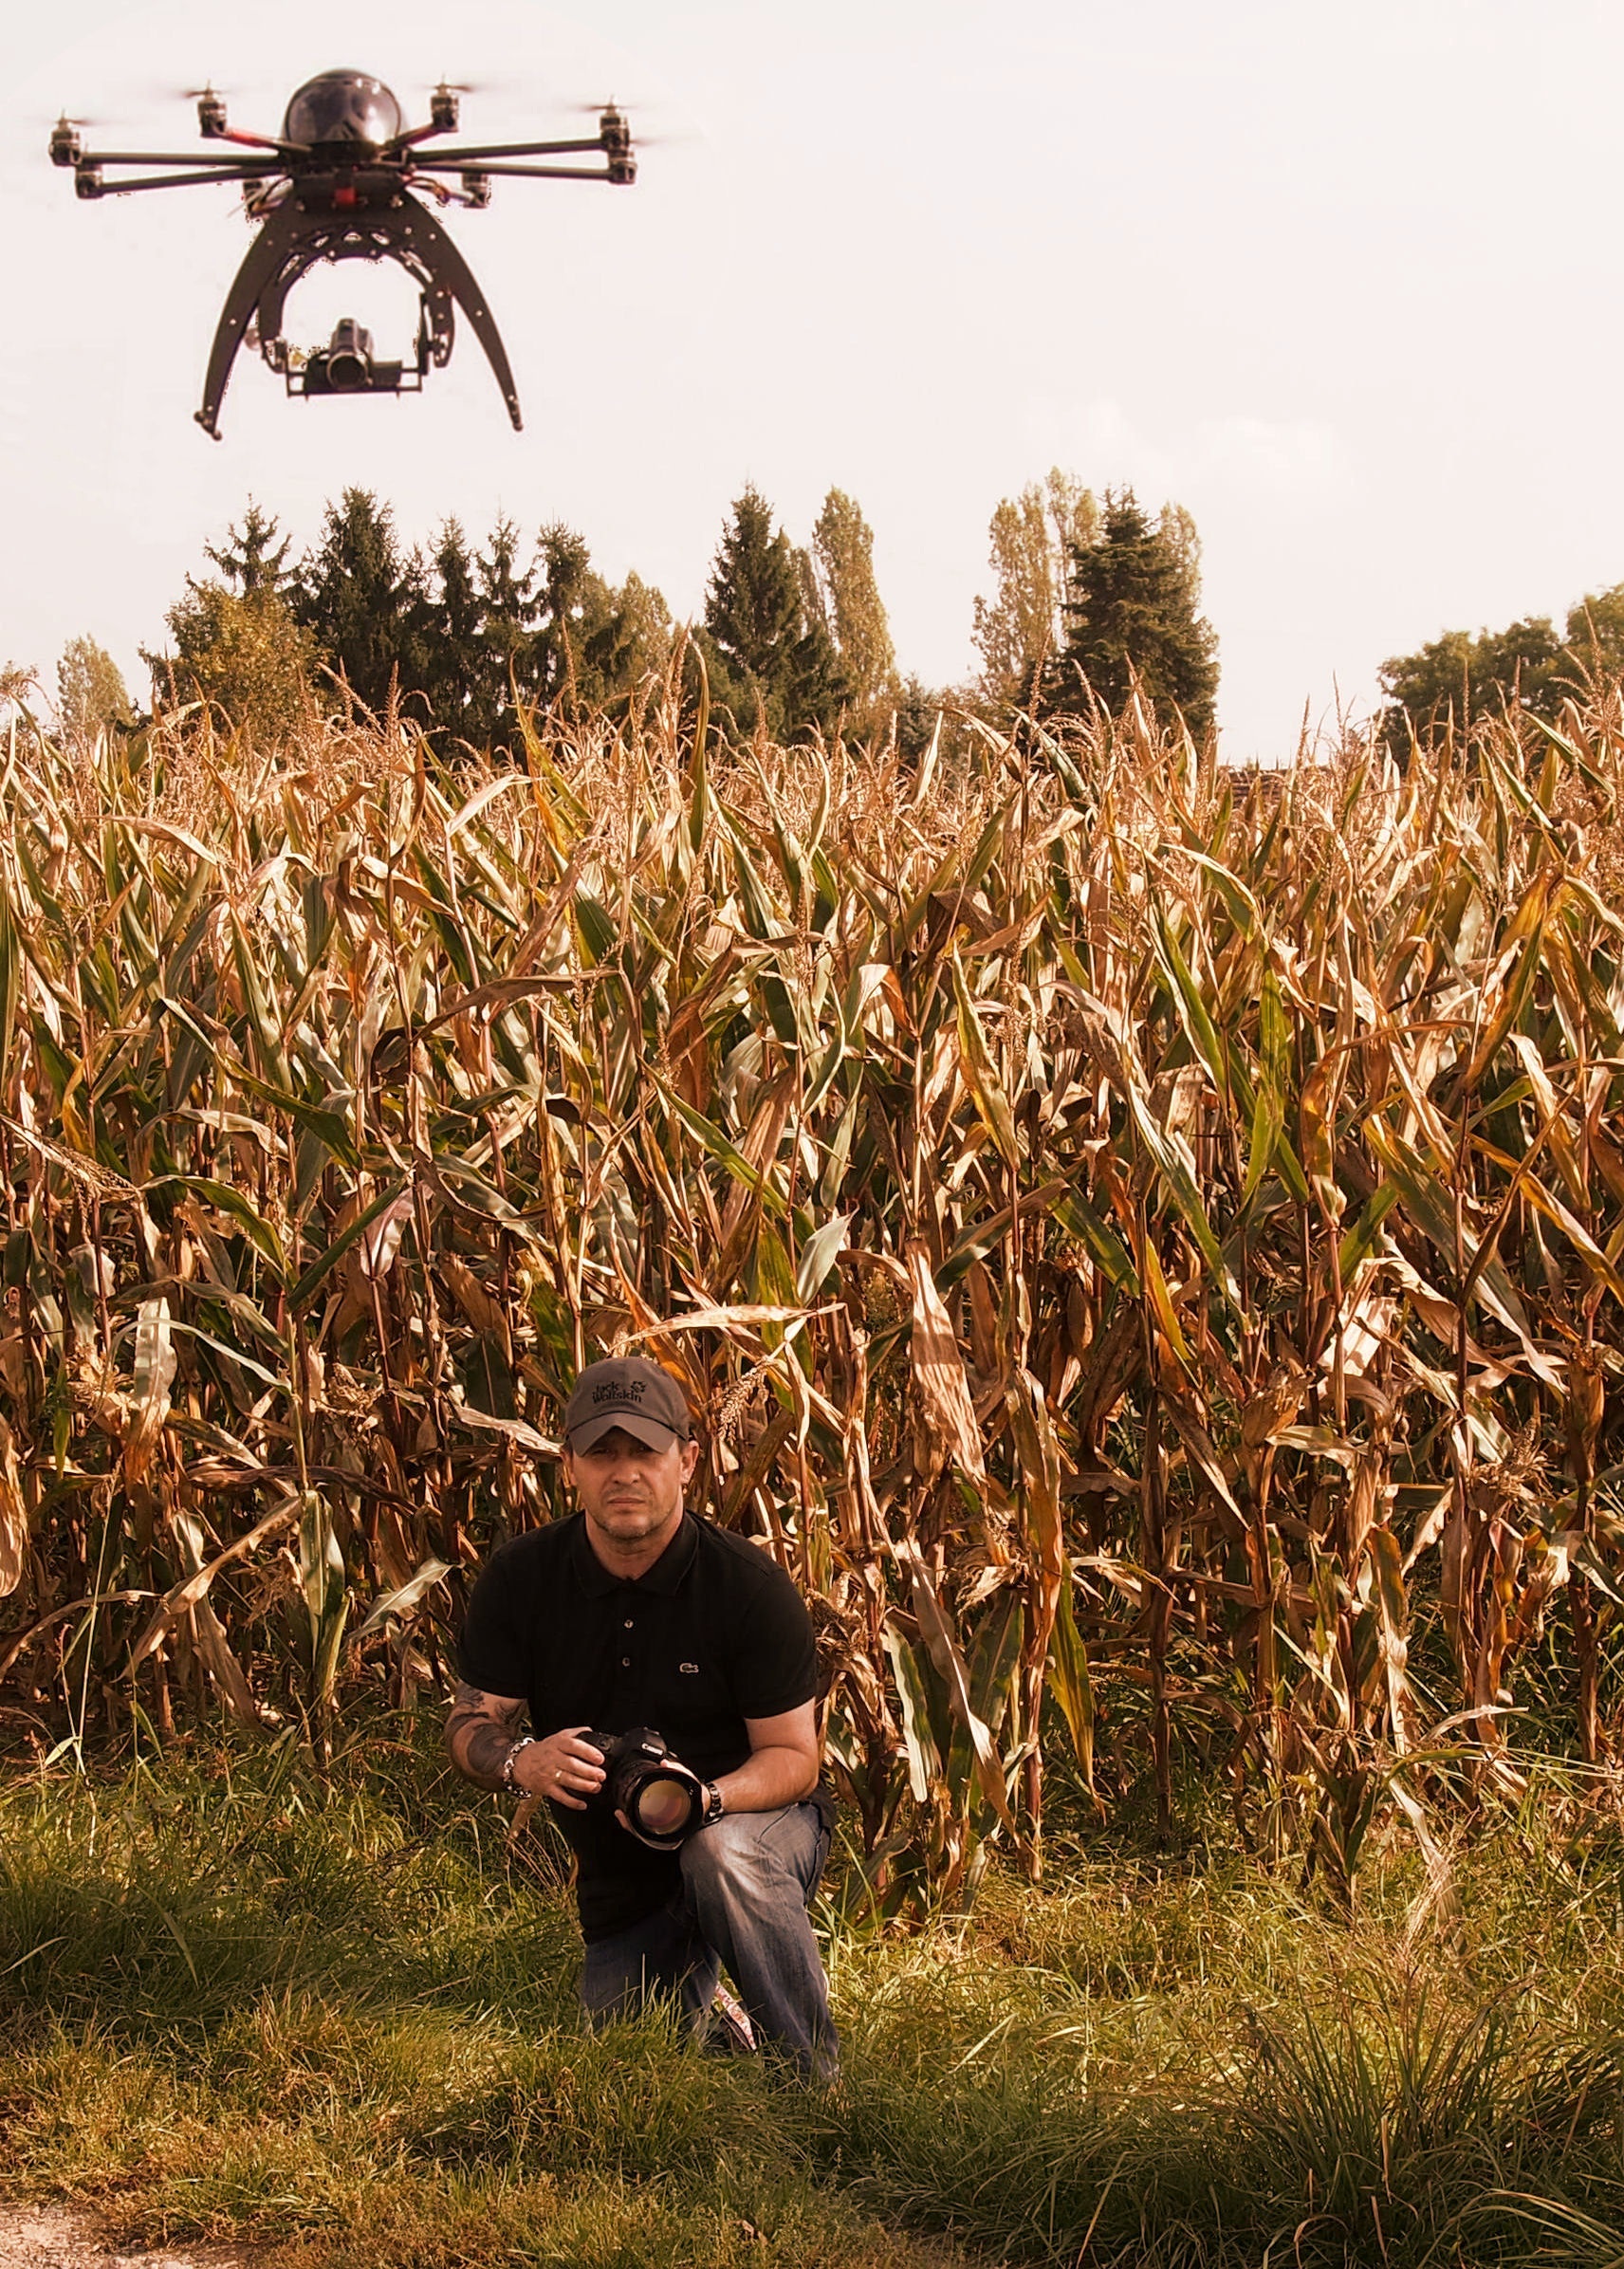
grass, plant, field, flower, aircraft, model, harvest, crop, autumn, agriculture, aerial view, drone, rotors, rural area, remotely controlled, flying object, grass family, hexacopter